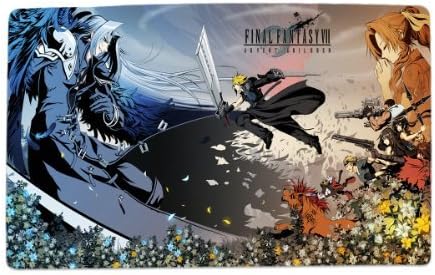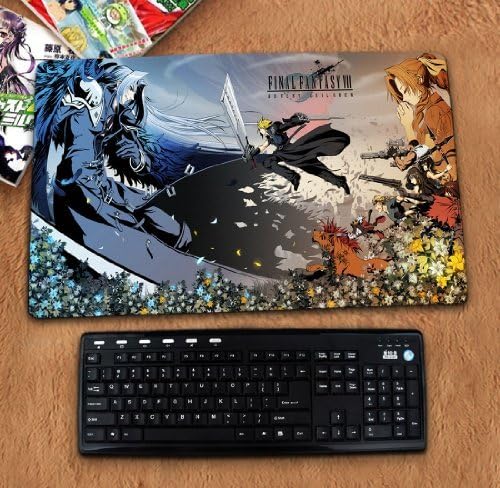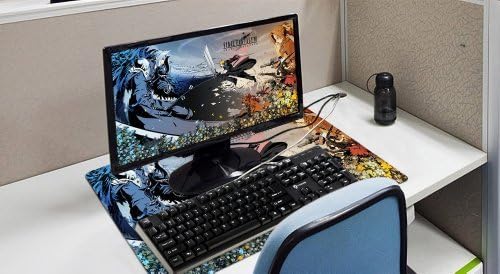
A Wide Variety of Final Fantasy Characters Desk & Mouse Pad Table Play Mat (FF7 / FFVII Cloud Strife & Sephiroth & Aerith Gainsborough)
Category: Office Products
[Manufacturing Process] This mat will be made by high temperature sublimation process to prevent fade, so natural rubber material may have new rubber smell. But don't worry, we used non-toxic rubber, you just need to place it in well-ventilated place about 1 or 2 days, smell will be removed. [Quality Control] We use our own equipment to make order item, we always re-make many times to resolve any quality problems until we think it is good enough, the pictures were carefully selected, adjusted and edited, but each person's monitor has different color setting, the printing ink has color deviation too, if you are concerned about item must be 100% the same color as you saw in your monitor, please buy with caution, we only could promise that we will try to make it as best as we can, our old customers feedback could help you know how we did before. [Shipping Rate] This product will be shipped by USPS e-Packet in 1-2 business days from China. Normally 75% orders take about 7 to 14 business days, 24% orders will take 14 to 28 business days for Customs inspection, about 1% order may be delayed for uncontrolled reasons. In this case , we will contact you to resolve our problem. [Unforeseen Circumstances] We pack item very carefully, if it was damaged in transit (low probability but uncontrolled), you could contact us, we promise re-ship for free in this case. [Customized Order] It can be customized according to your picture (picture size must be bigger than 1600 x 1000), please contact us and send us your picture, after that we will send back you a custom sample, if you like the sample, you could place your order on our mat, and please do send us your order id to help us know which order is your custom order.
Features: Brand new oversized table mat (mouse pad), size: 23" X 14" X 0.1" & 16:10 & 360 g, can be customized by your images. | Include most of main characters, all the image samples were collected from Google Image Search, if the sample picture hurt any anime doujin author's benefit, author please contact us to remove. | Advanced natural rubber + high quality cloth, very thick and soft, it could protect your wrist, high temperature heat transfer process to prevent fade (Can be washed) | It can be used as a mouse pad, play mat, door mat, floor mat, card mat, work mat, table mat or just decorate your room. | ***Dear Customer, Welcome to Tamatama League Amazon Anime Store, please read our product description and shipping rate before you buy mat.***